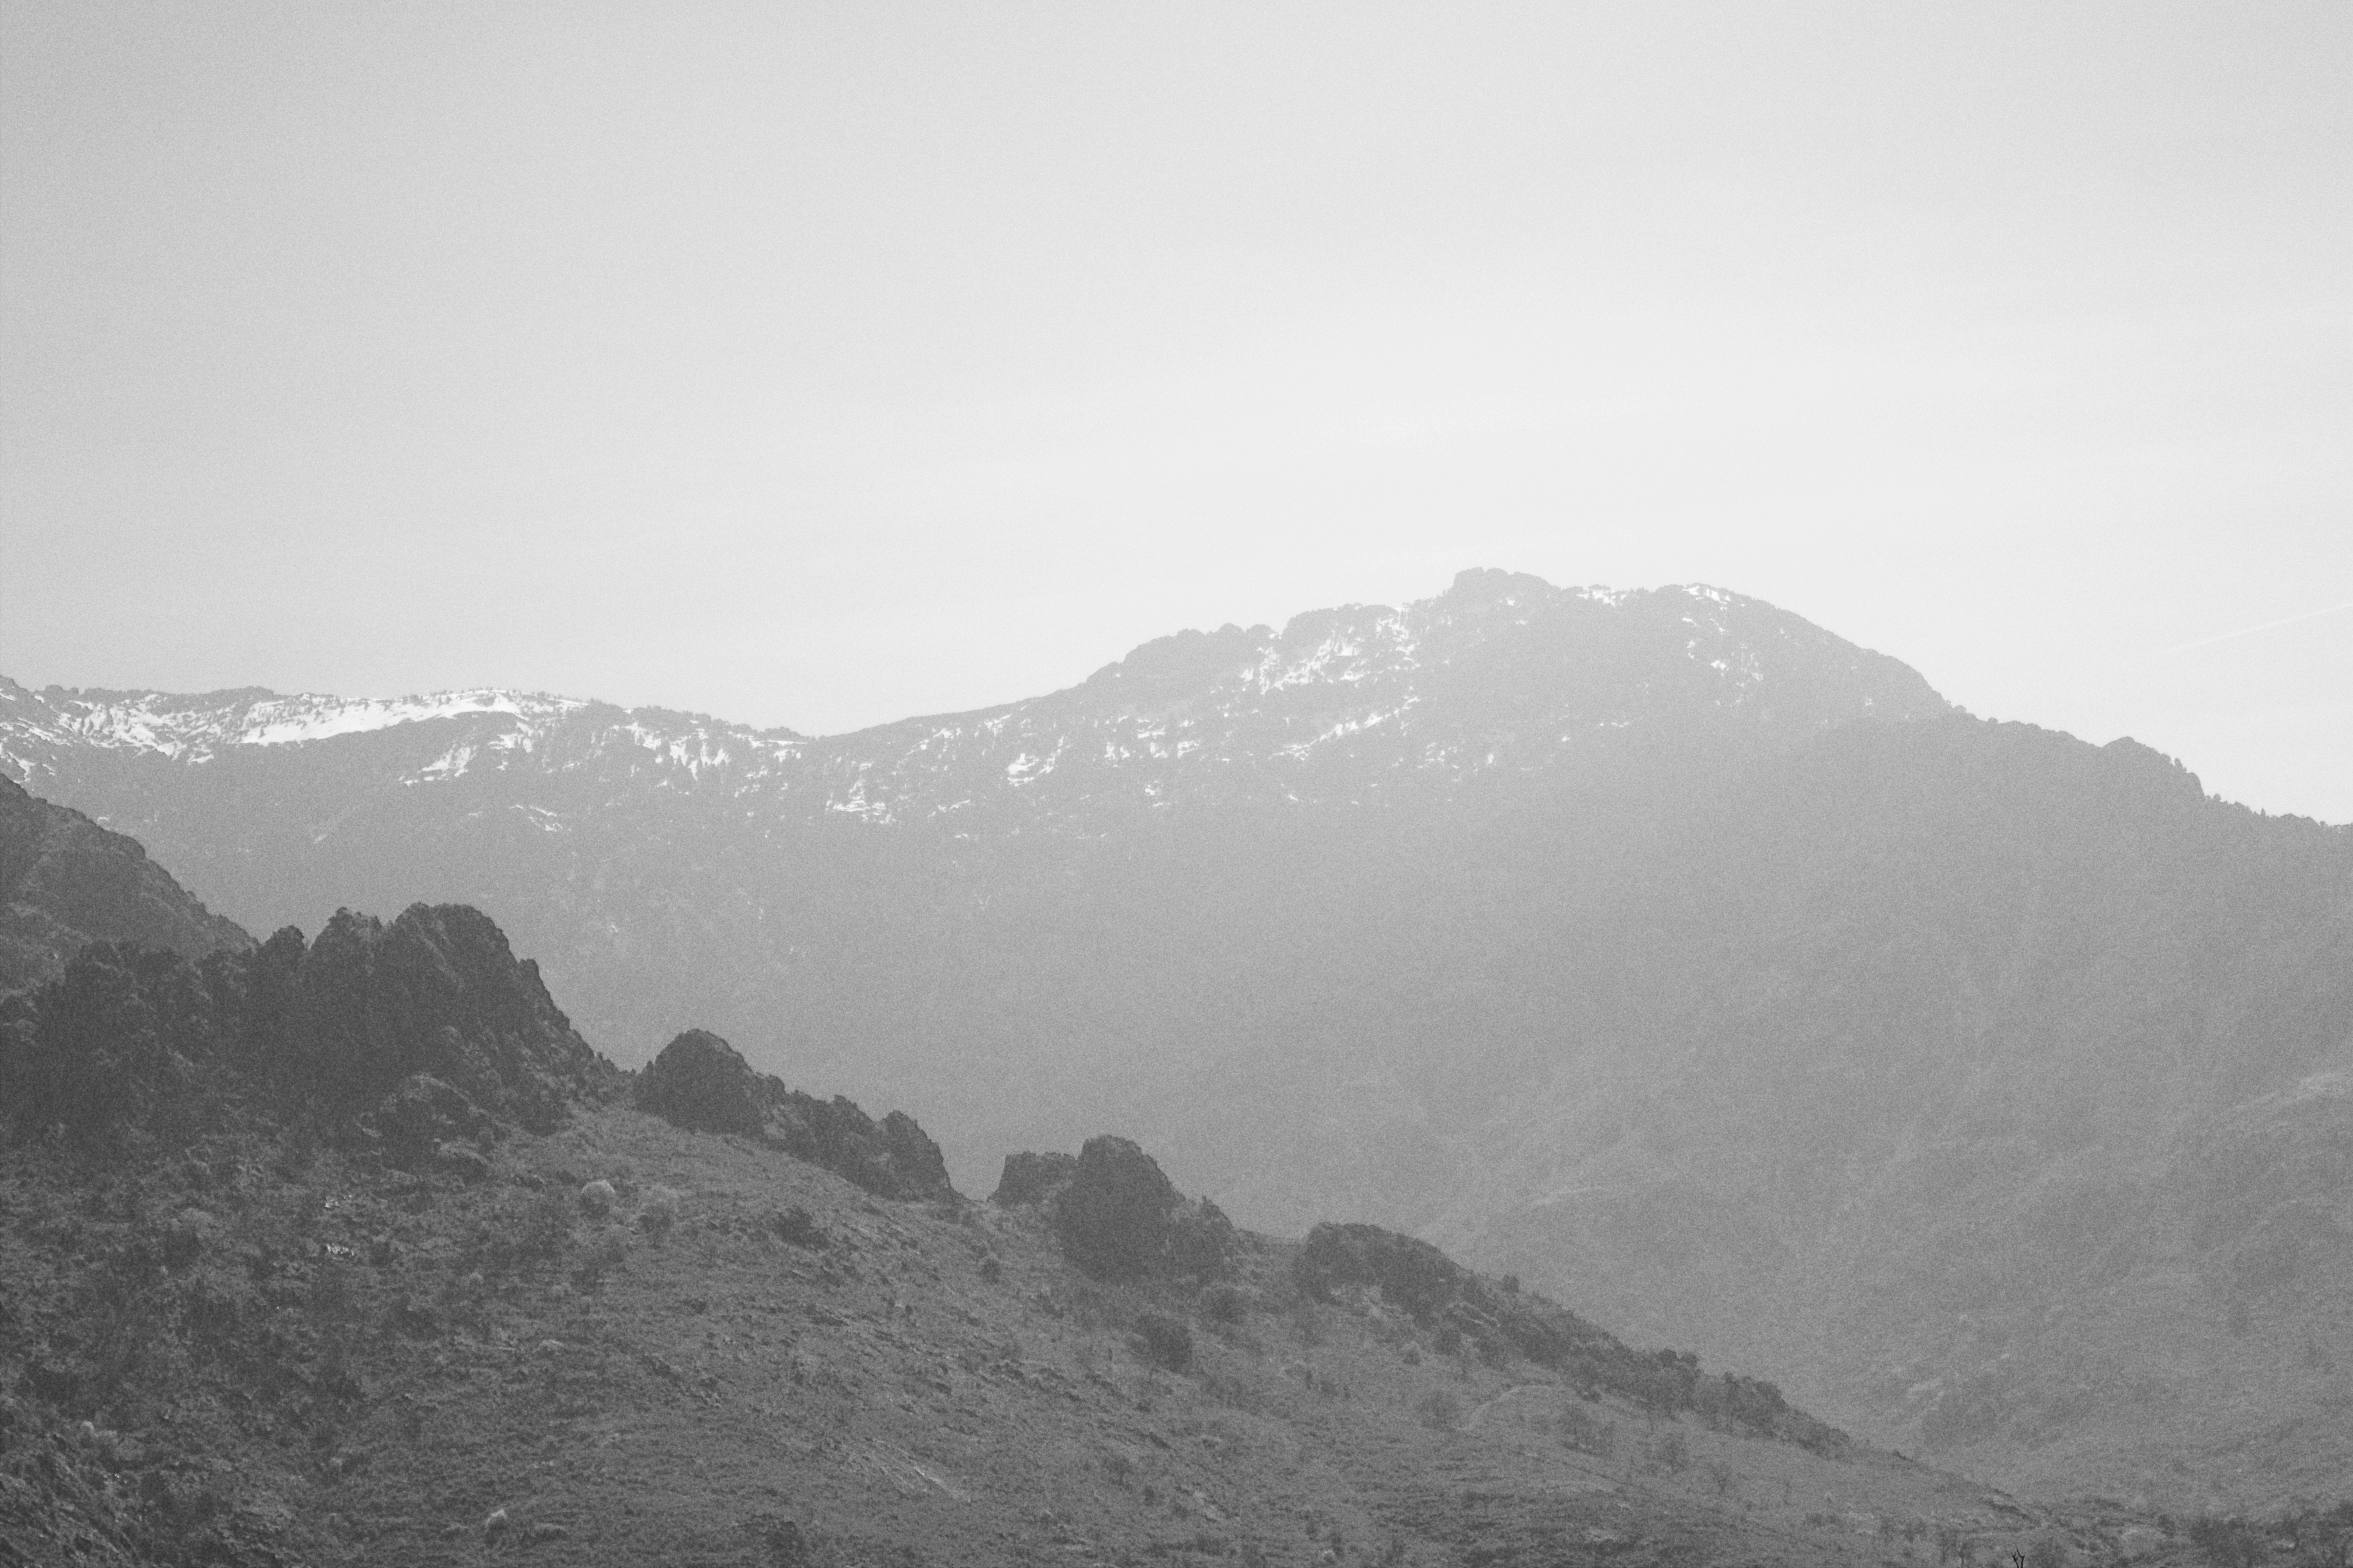
landscape, nature, horizon, mountain, snow, black and white, mist, photography, morning, hill, valley, mountain range, weather, monochrome, ridge, summit, alps, plateau, landform, monochrome photography, geographical feature, atmospheric phenomenon, mountainous landforms